Cookham railway station

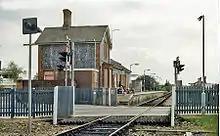
View from the road in 1986

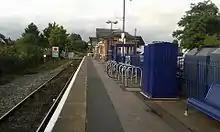
Looking down the line towards in 2015

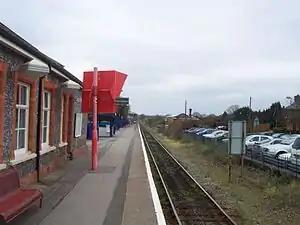
Looking Up towards Furze Platt

All services at Cookham are operated by Great Western Railway.